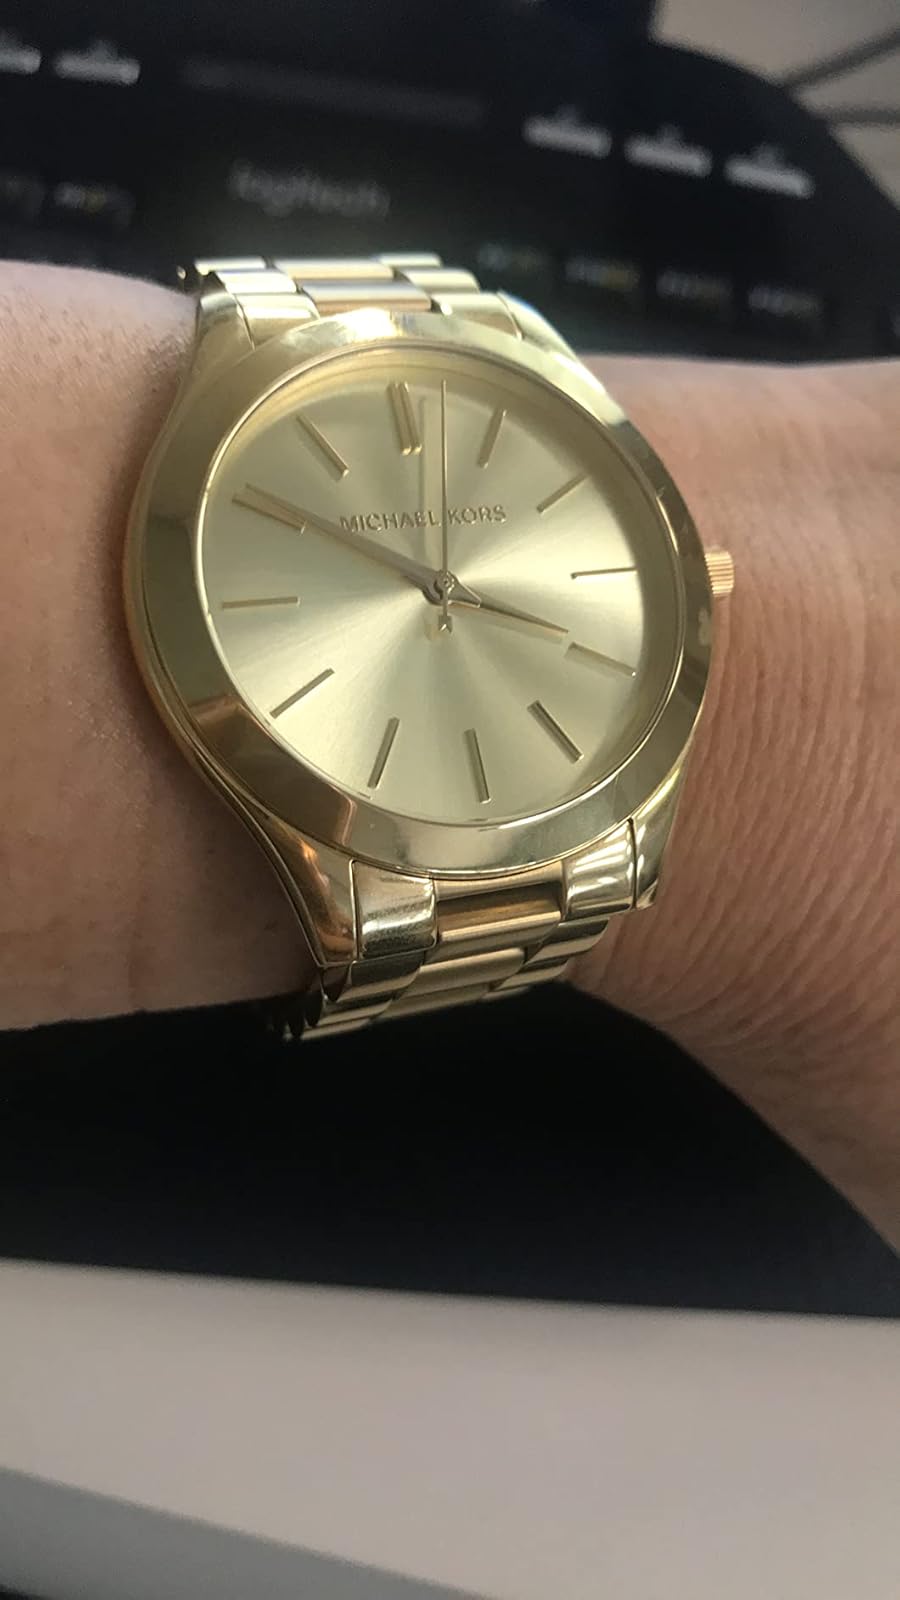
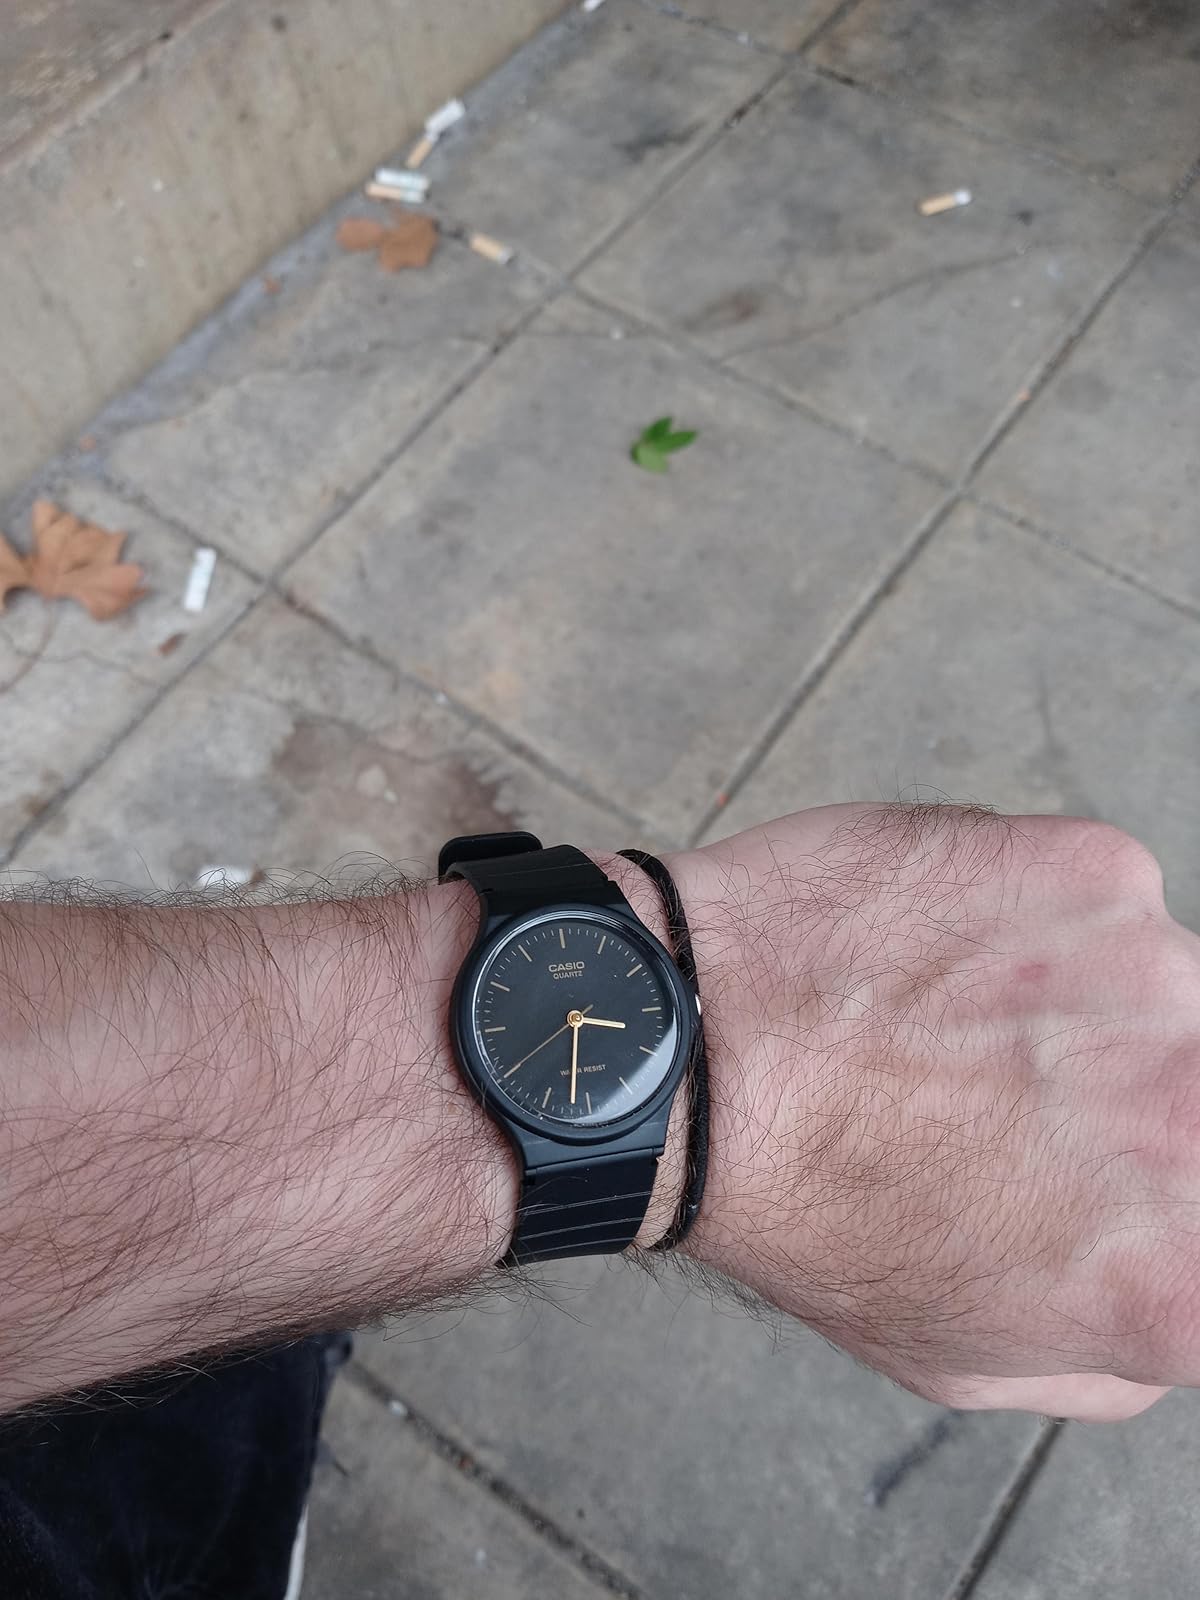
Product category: accessories_watch
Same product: no